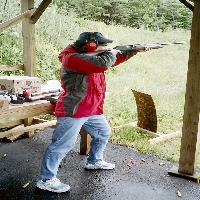
Weather: cloudy or overcast